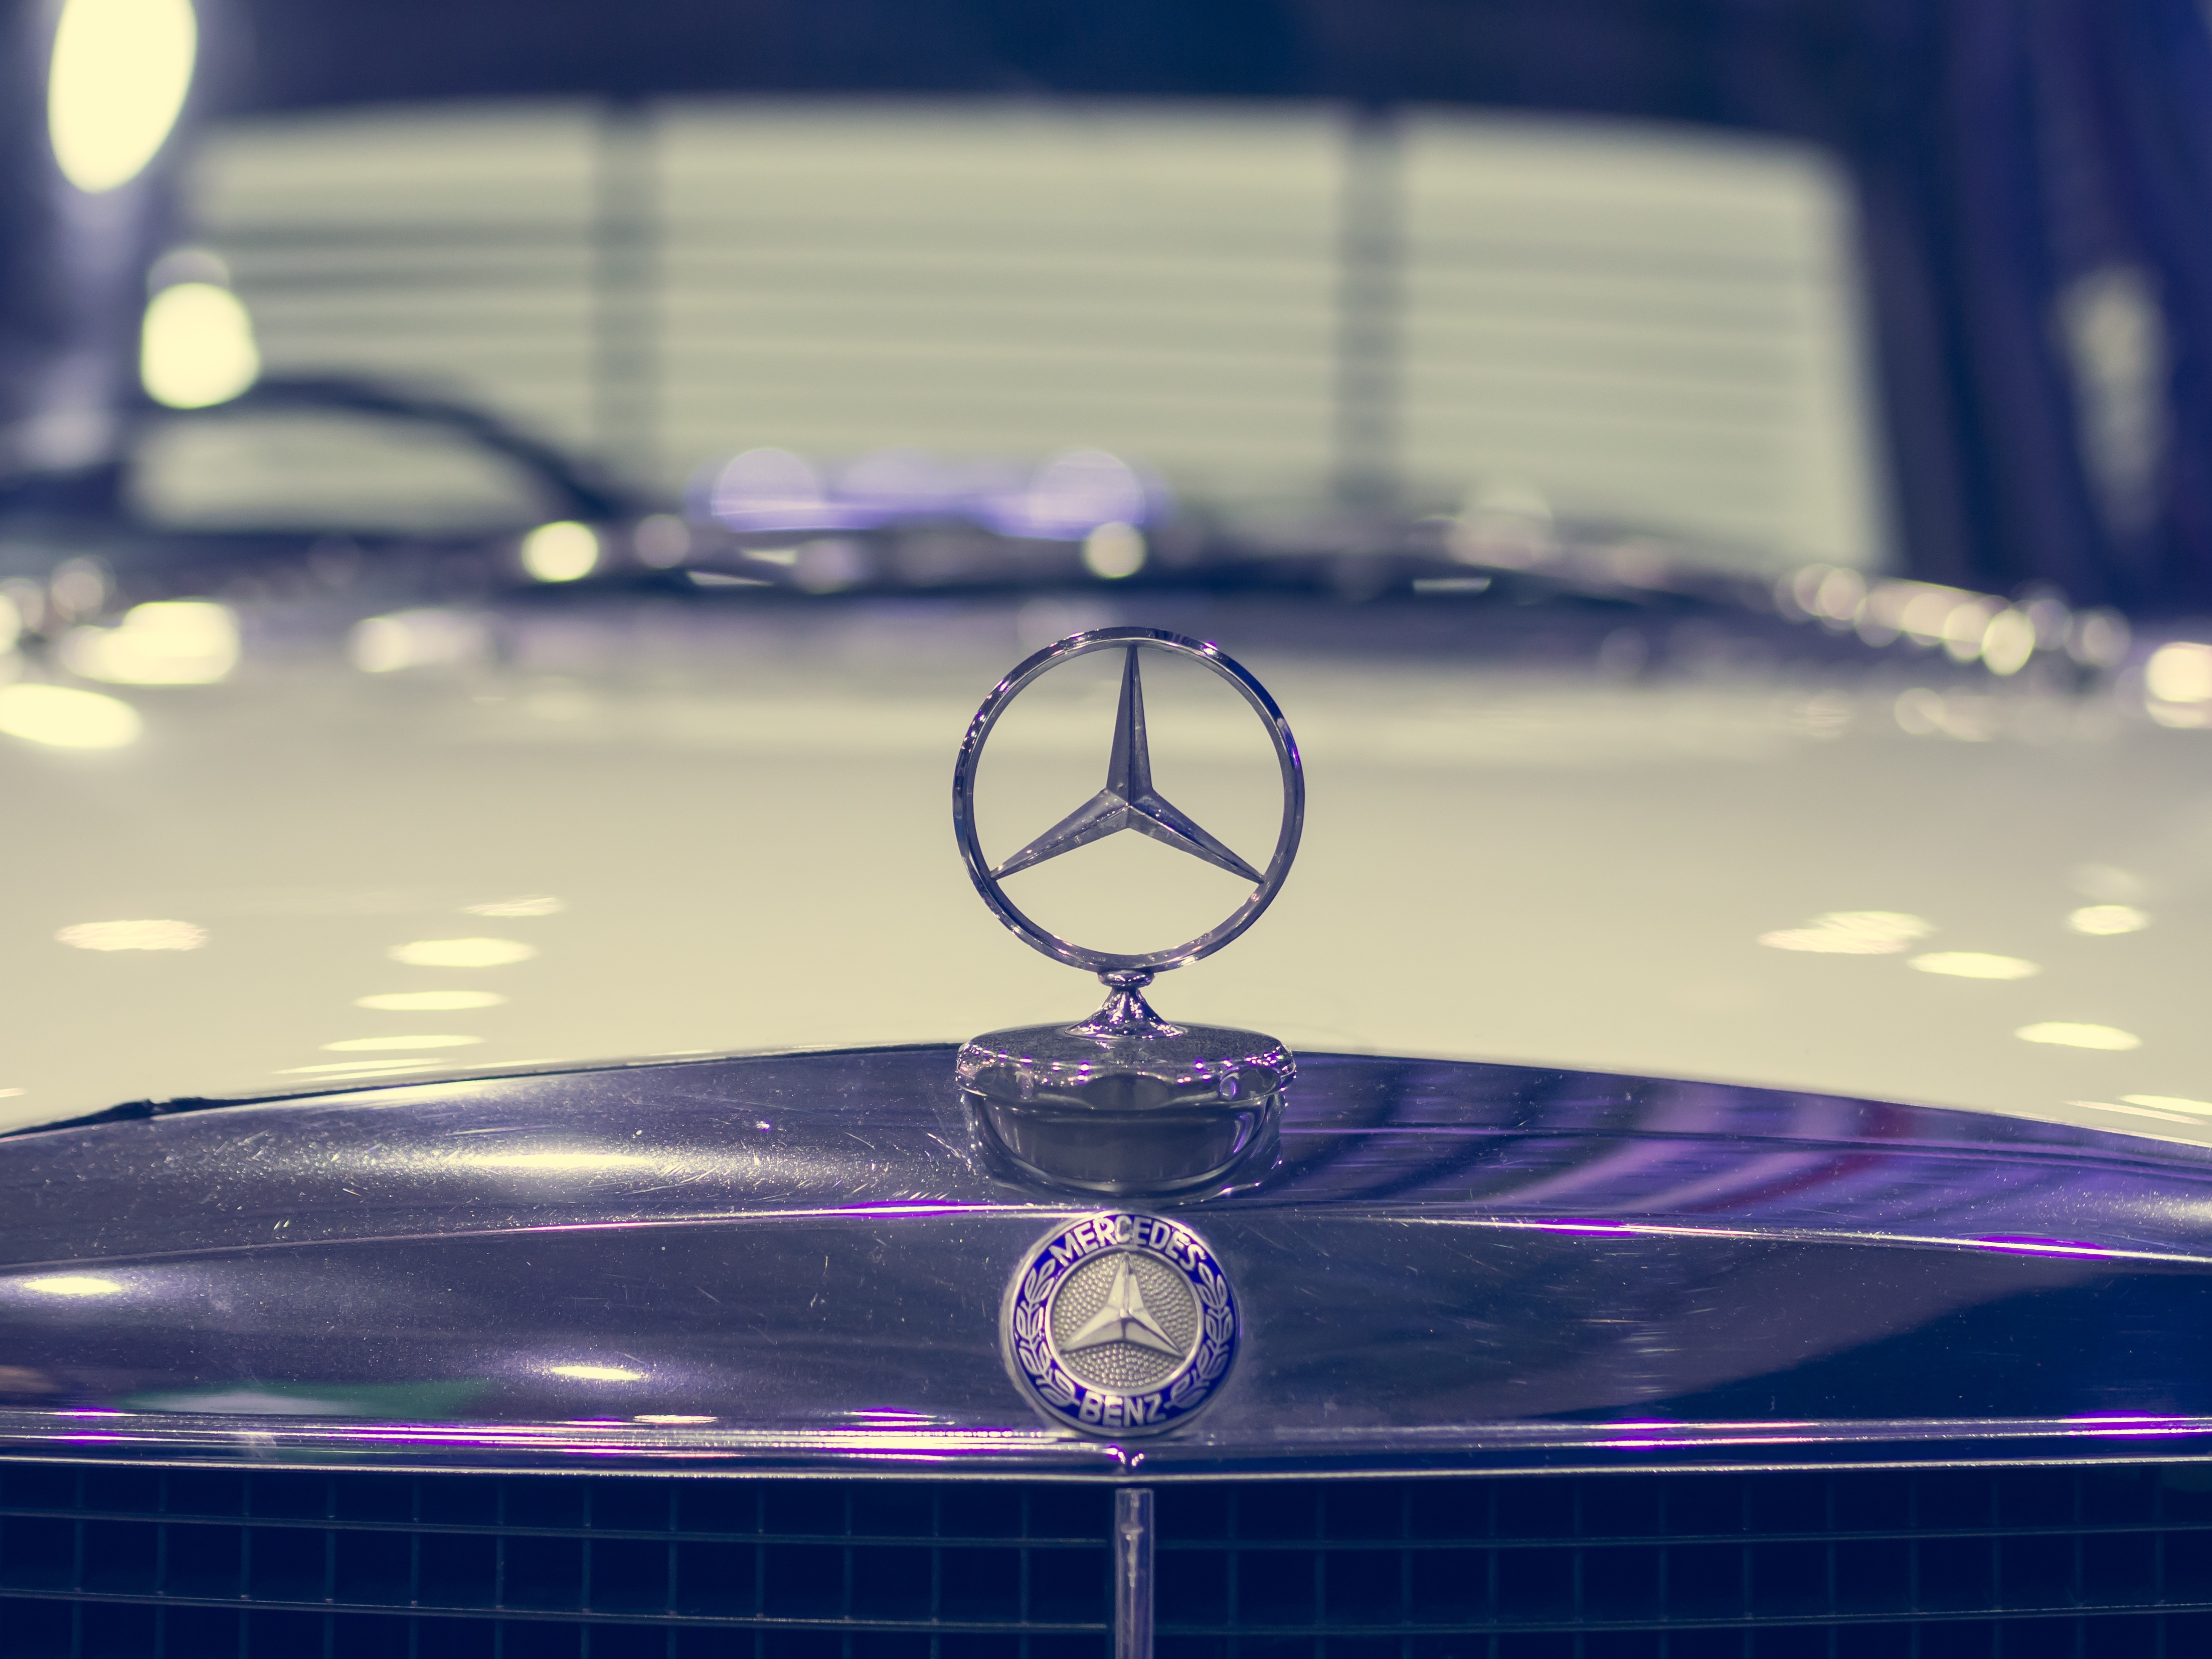
light, car, glass, reflection, vehicle, blue, shape